Invictus Games

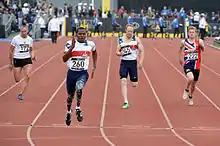
Four runners from Germany, the United Kingdom and the United States during a 100-metre qualifying heat at the 2014 Invictus Games

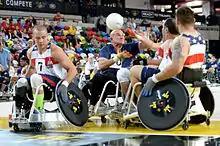
Three American defenders knock the ball away from an Australian player during a wheelchair rugby pool match between the United States and Australia at the 2014 Invictus Games

The first Invictus Games were held in London on 10–14 September 2014. Around 300 competitors from 13 countries which have fought alongside the United Kingdom in recent military campaigns participated. Competitive events were held at many of the venues used during the 2012 Olympics, including the Copper Box and the Lee Valley Athletics Centre. The Games were broadcast by the BBC.